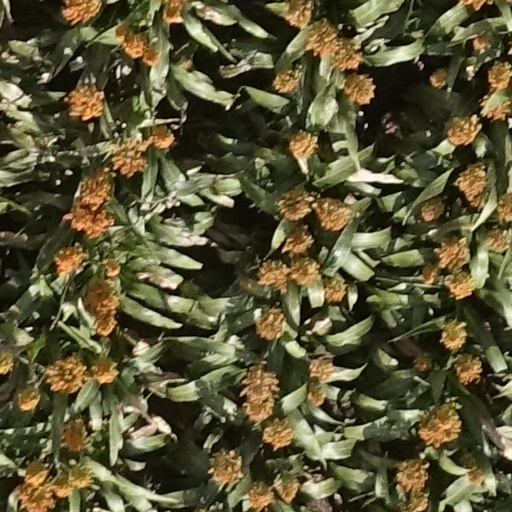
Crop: sorghum